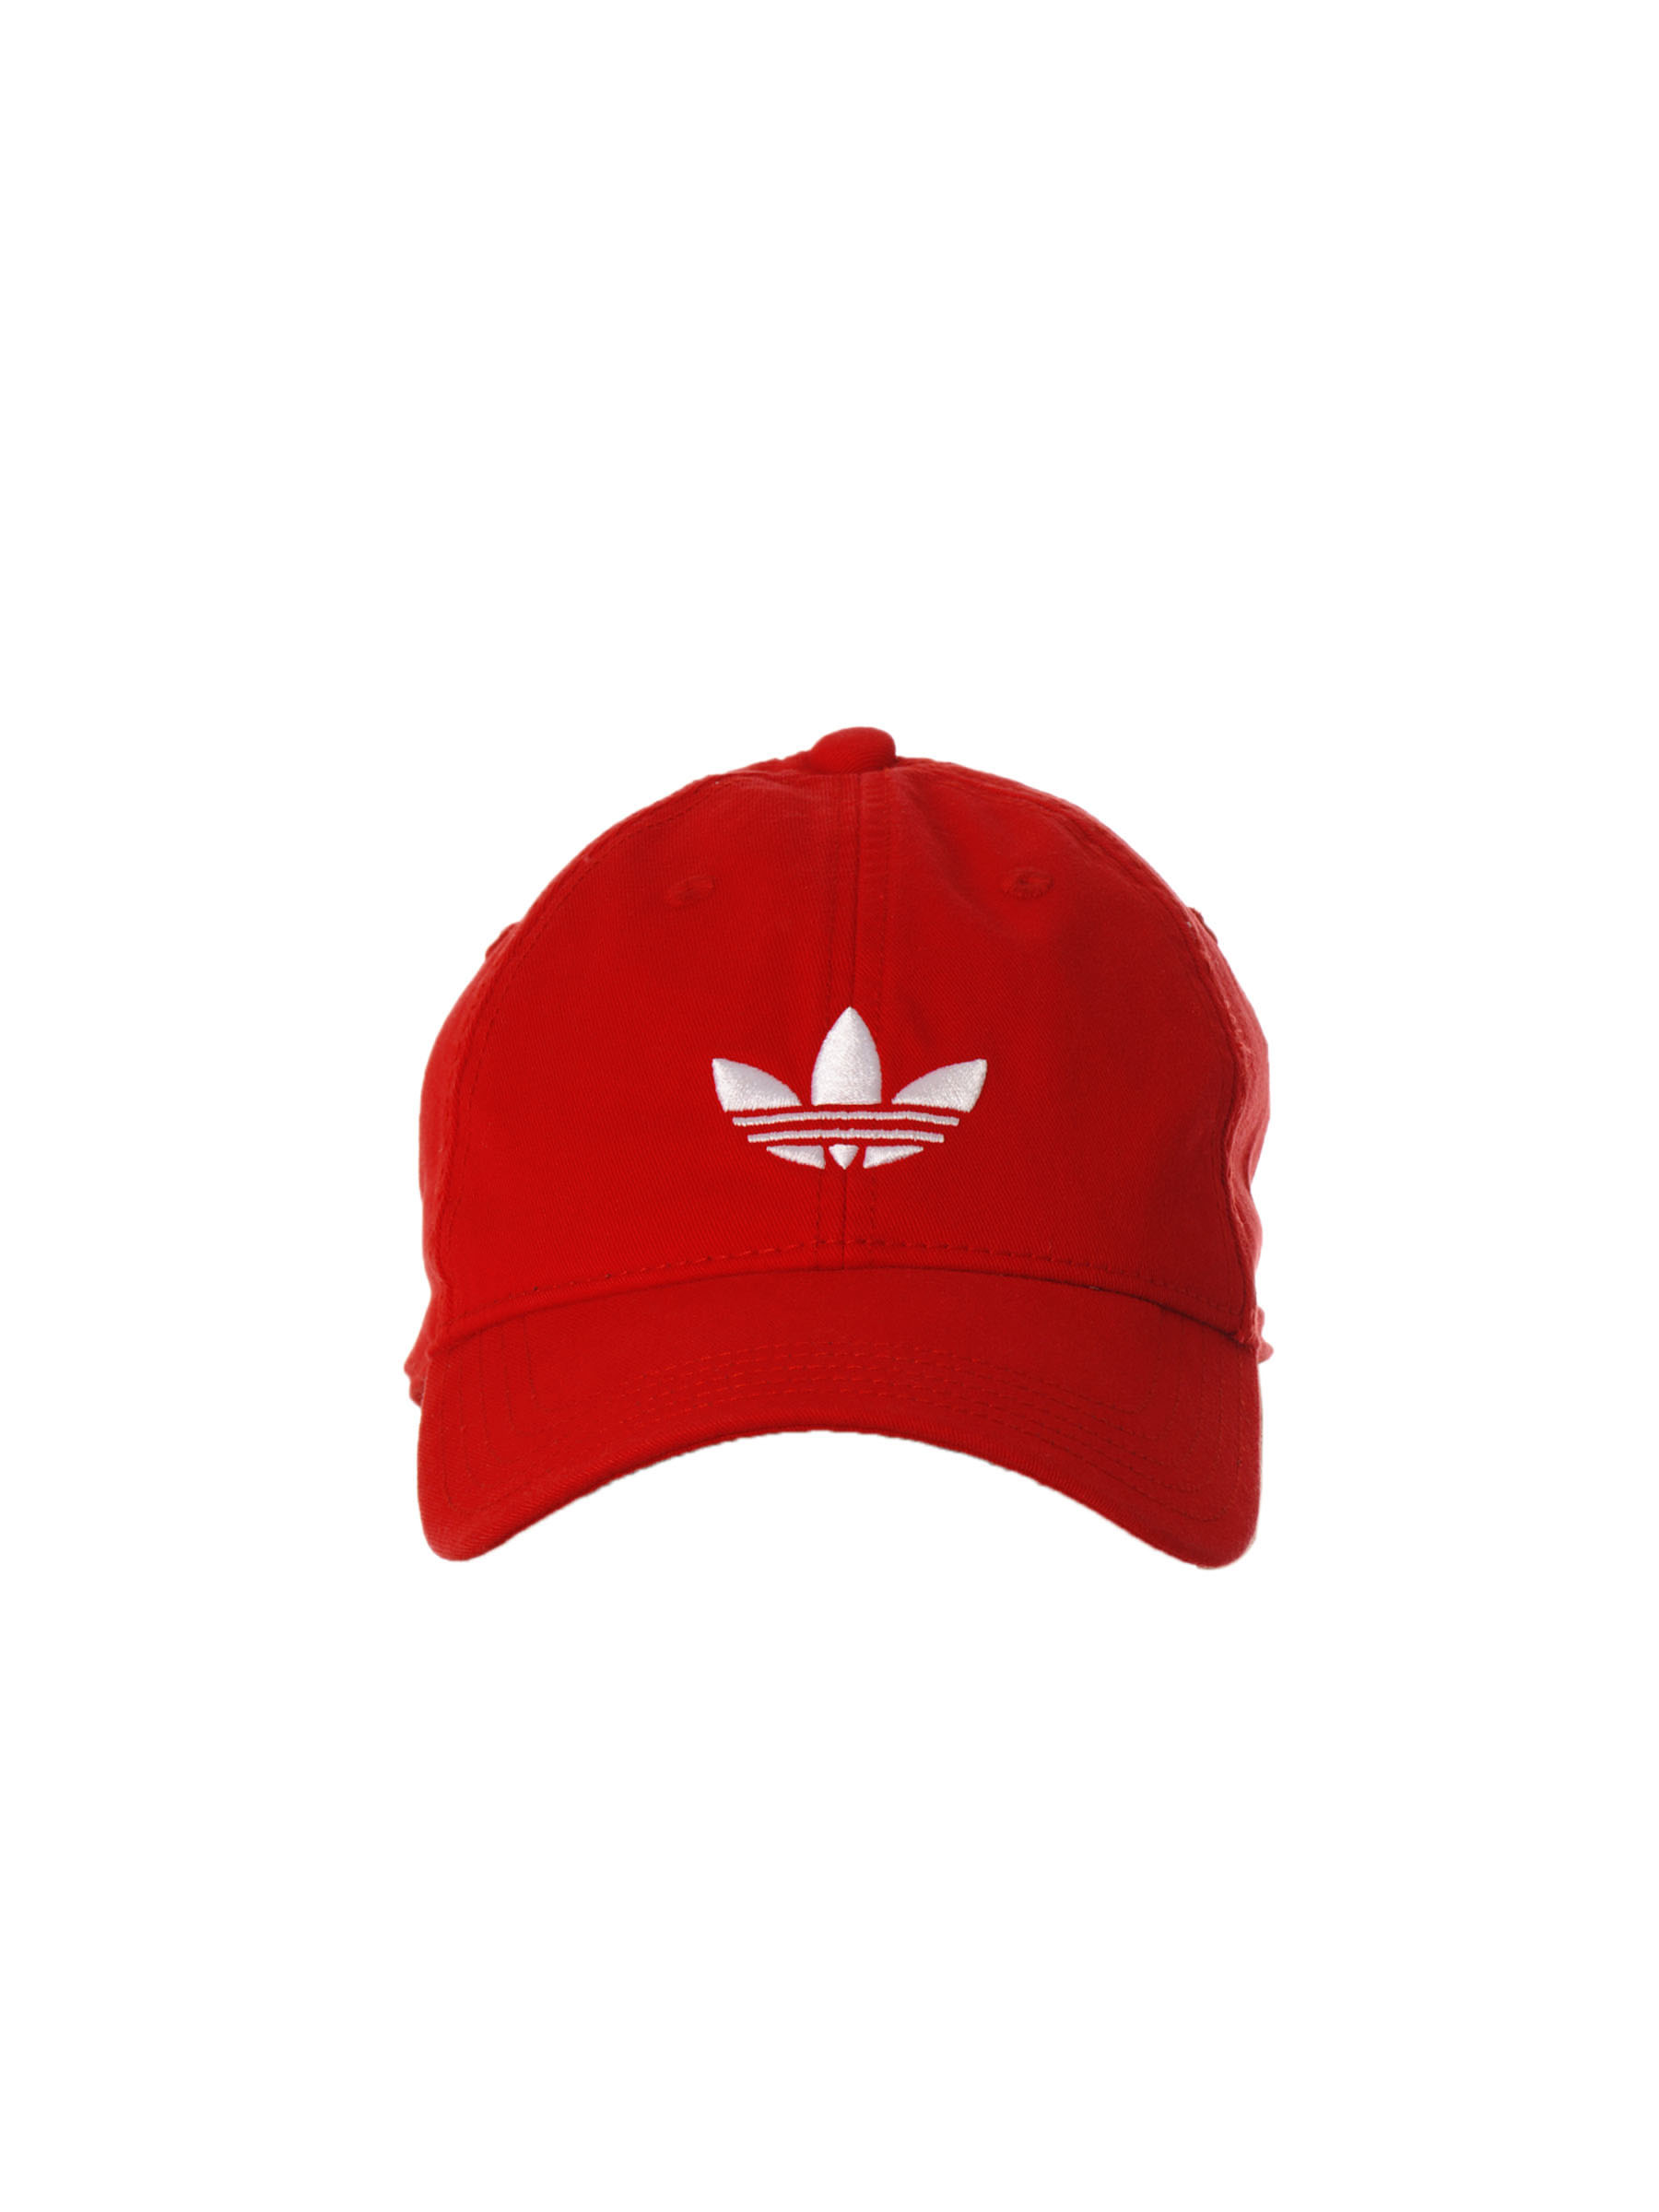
ADIDAS Originals Unisex Dicolor Red Cap
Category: Accessories / Headwear / Caps
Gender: Unisex
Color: Red
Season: Fall 2011
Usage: Casual